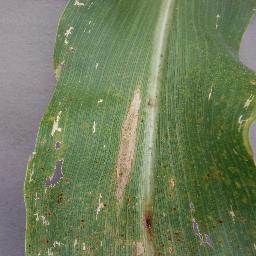
Label: Corn___Northern_Leaf_Blight